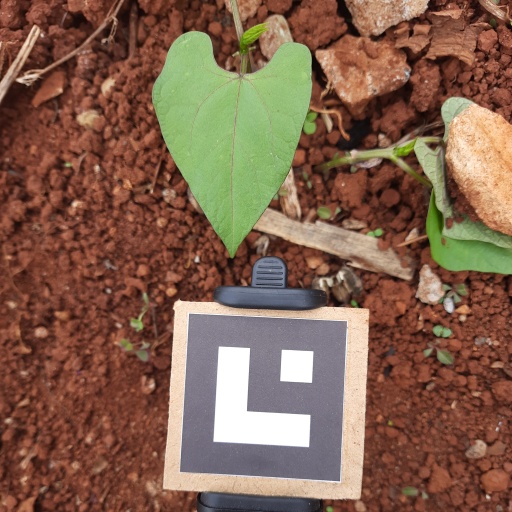
Observations: flat surface, no eating holes, under cloudy sky